Chinchaypujio District

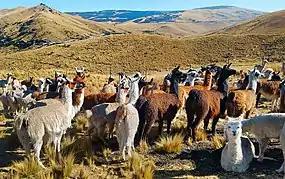
Llamas and Alpacas in Chinchaypujio, waiting to be led to their grazing grounds.

The local culture is strongly shaped by its Agrarian and Herding activities by farming families, which account for a majority of the local economy. The animals herded in the highlands of Chinchaypujio are the regionally native Llamas and Alpacas, as well as imported Sheep, Cattle, Chicken and Horses. Grazing grounds are often more than an hour away from the farm or herding corrall; most local shepherds need to do two round trips per day to bring the animals to and from the grazing grounds. A specialty of the region are the Andes-native Guinea pigs that are bred as livestock, as they have been for hundreds of years.